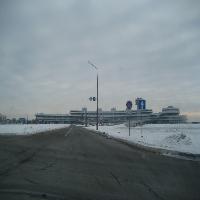
Weather: cloudy or overcast